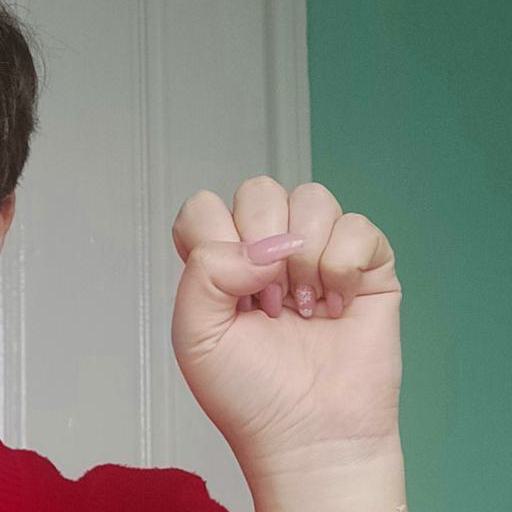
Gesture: fist